Lorenzo Valla

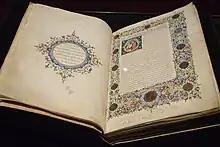
Valla's Latin edition of Thucydides

Lorenzo Valla (also latinized as Laurentius; 1 August 1457) was an Italian Renaissance humanist scholar, rhetorician, educator, and Catholic priest. He is best known for his historical-critical textual analysis that proved that the Donation of Constantine was a forgery, therefore attacking and undermining the presumption of temporal power claimed by the papacy. Lorenzo is sometimes seen as a precursor of the Reformation.